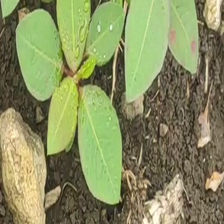
Weed species: Moti_dudhi(Euphorbia_geneculata_L)